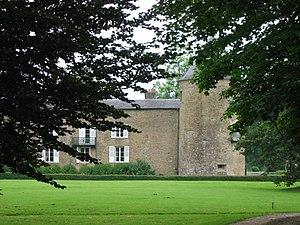
Château de Bogny à Murtin-et-Bogny, Ardennes (France)
Murtin-et-Bogny est une commune française, située dans le département des Ardennes en région Grand Est.